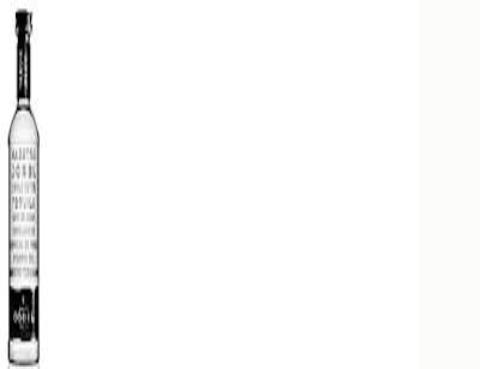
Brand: Maestro Dobel
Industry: Food